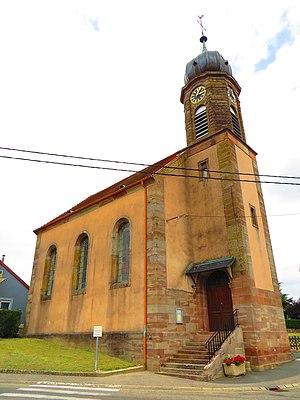
Kirrberg 67 Église Luthérienne
Kirrberg est une commune française située dans le département du Bas-Rhin, en région Grand Est.